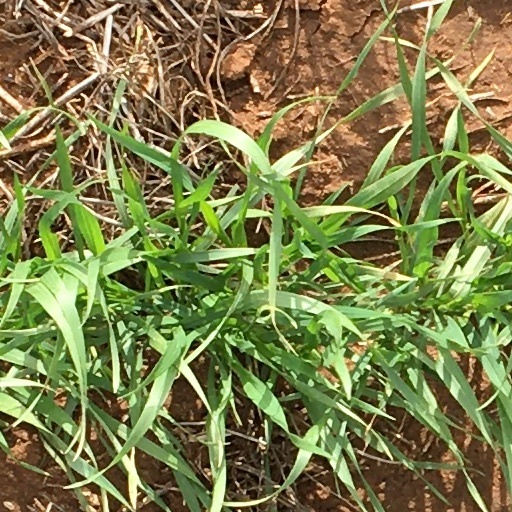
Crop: wheat